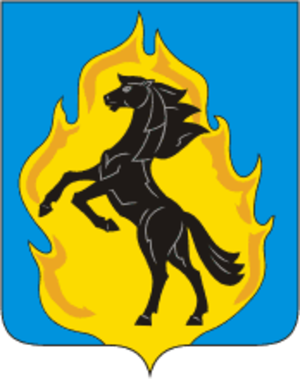
Iourga est une ville de l'oblast de Kemerovo, en Russie, et le centre administratif du raïon de Iourga. Sa population s'élevait à 81 385 habitants en 2013.